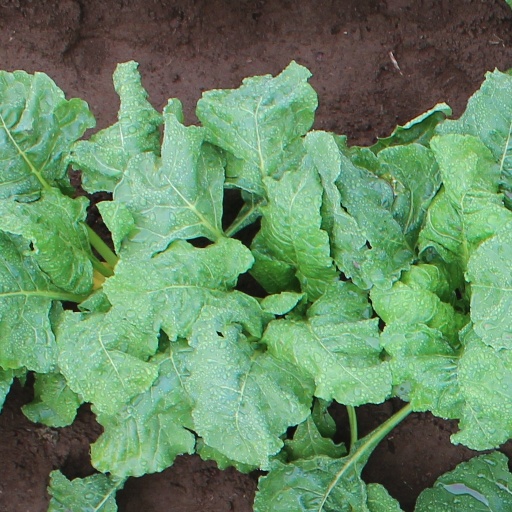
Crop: sugar beet